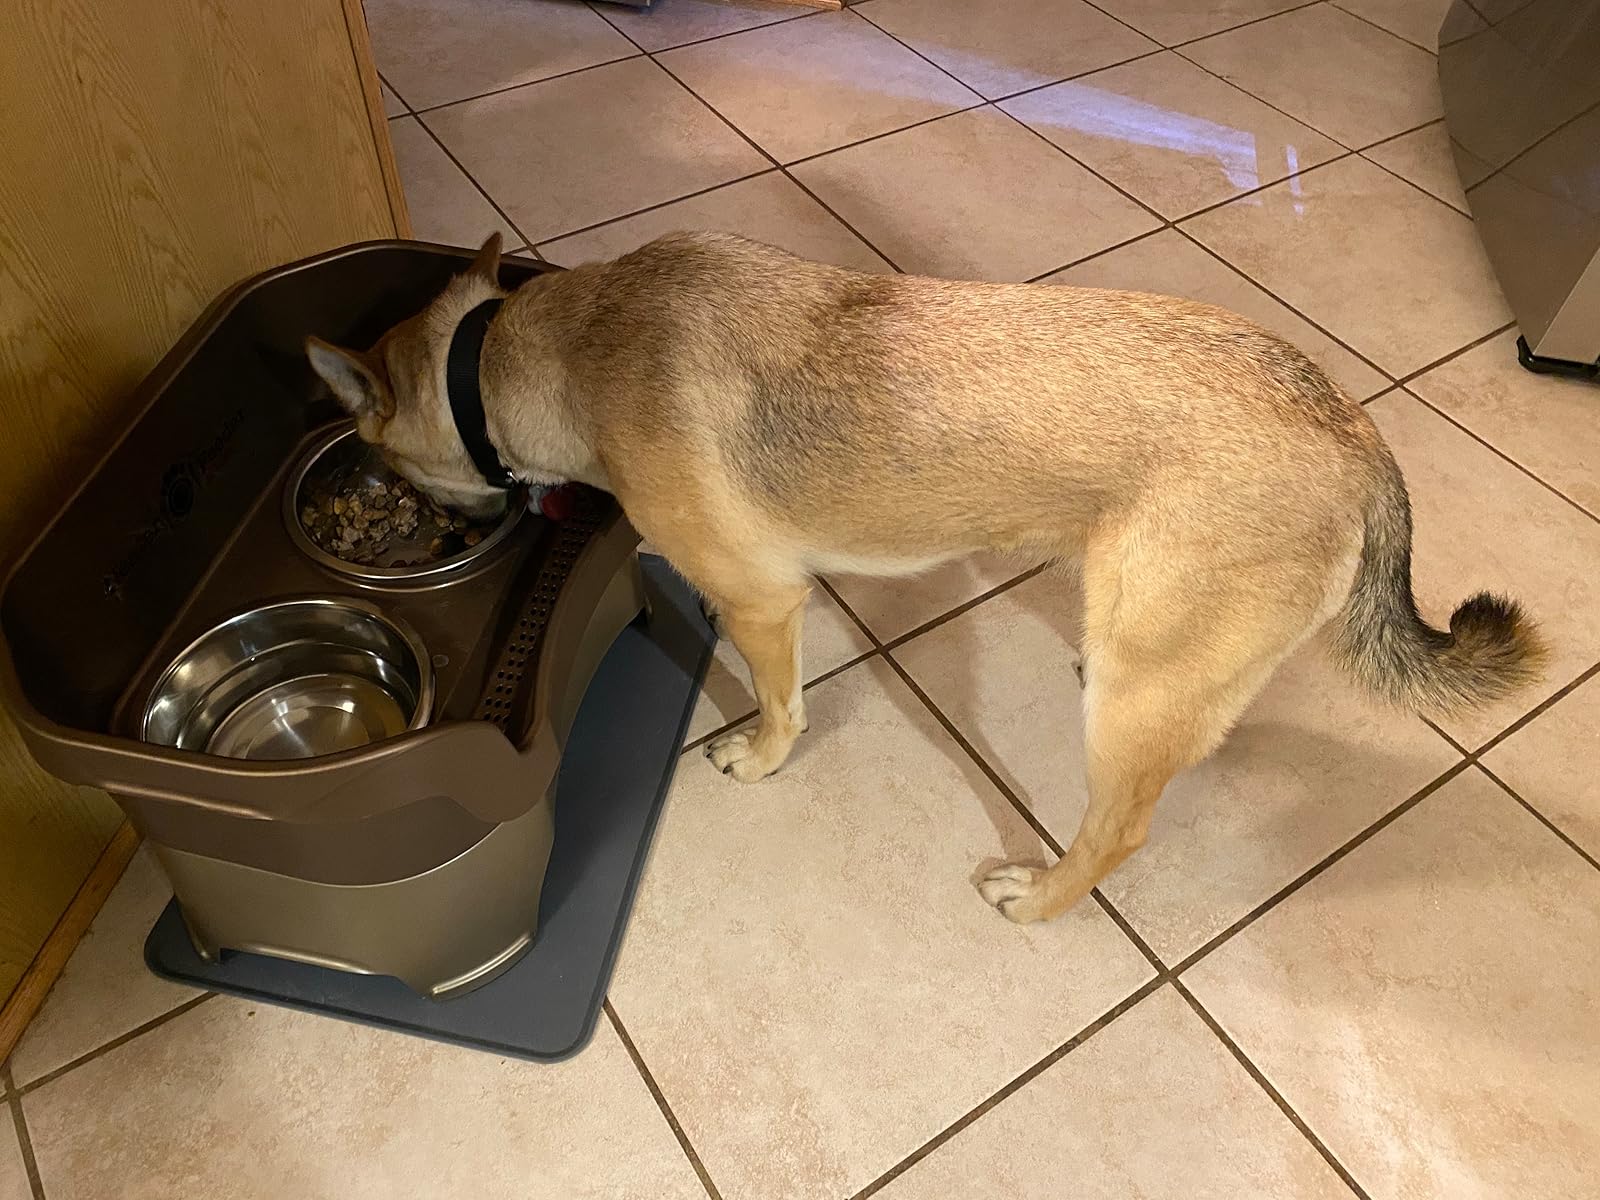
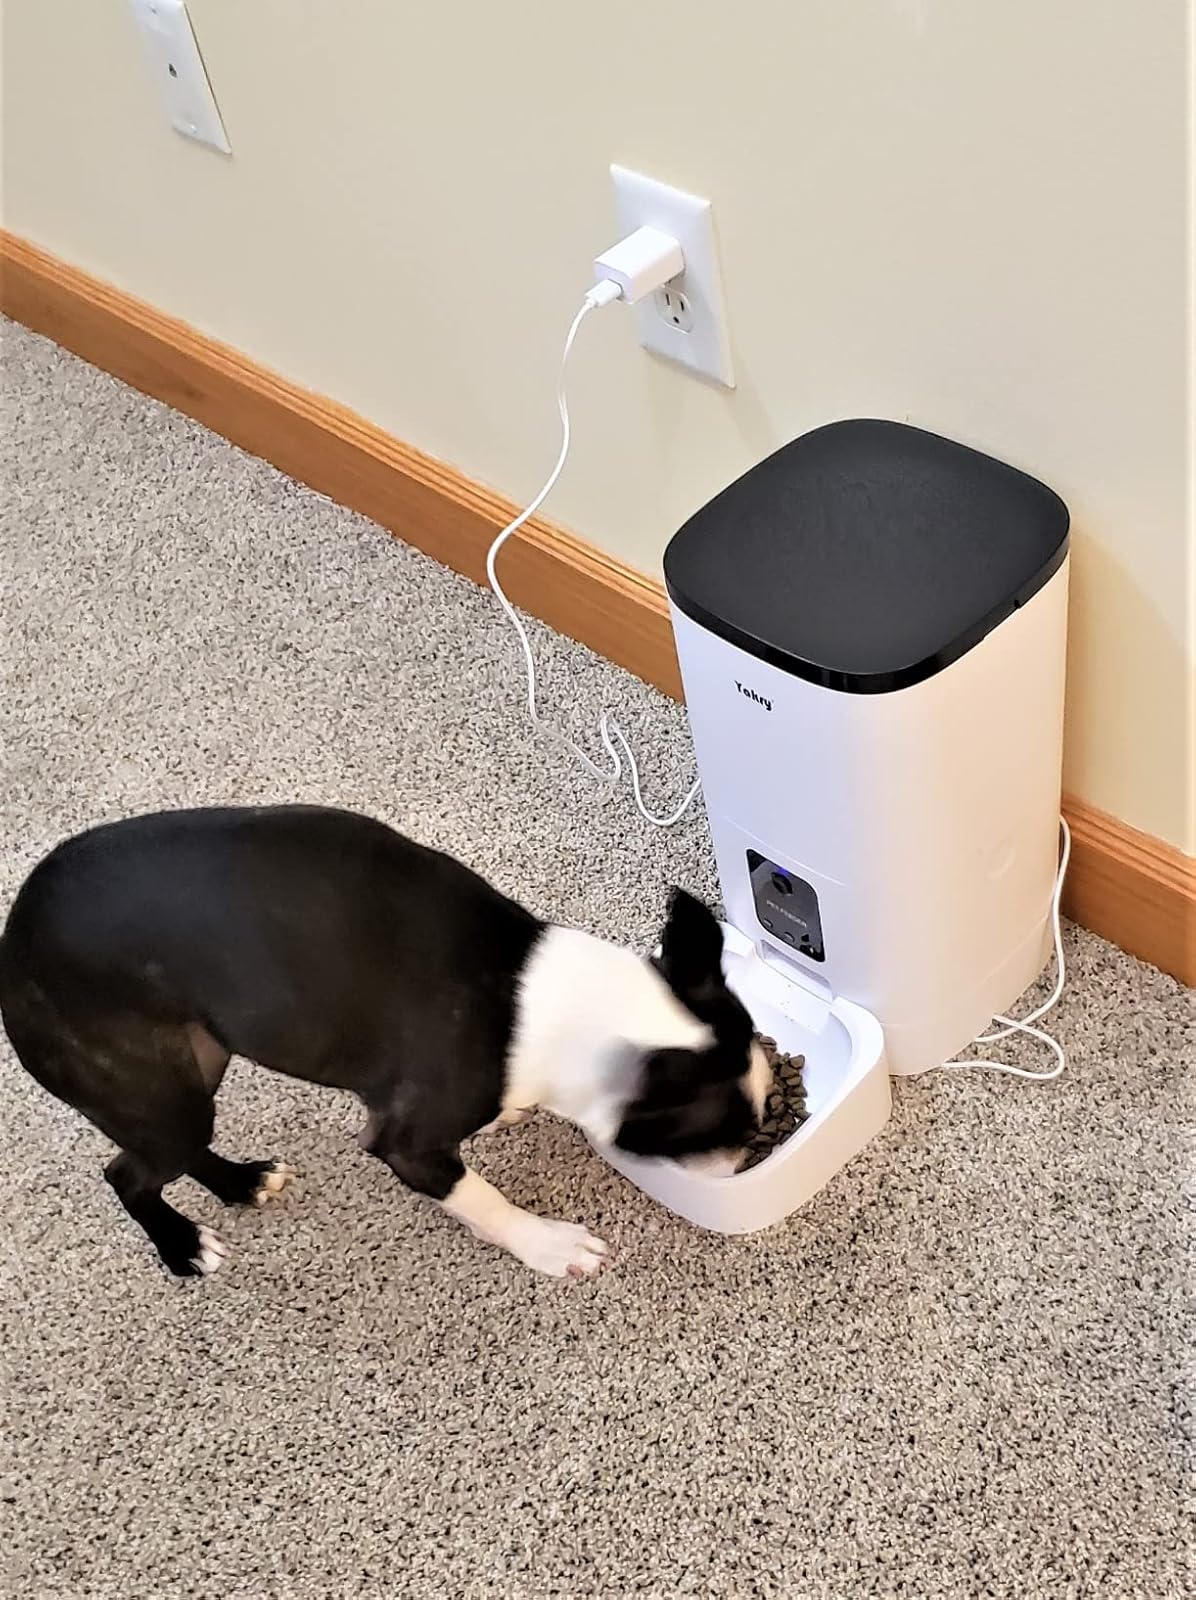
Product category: items_feeder
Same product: no